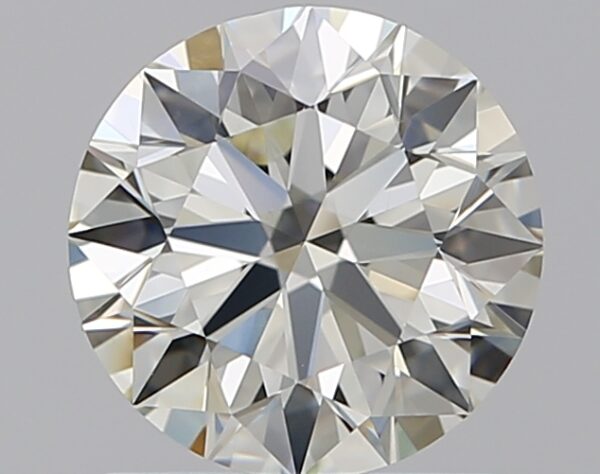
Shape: round
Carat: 1.29
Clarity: VS1
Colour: K
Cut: EX
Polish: EX
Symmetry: EX
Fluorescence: F
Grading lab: GIA
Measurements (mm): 6.89 x 6.94 x 4.31